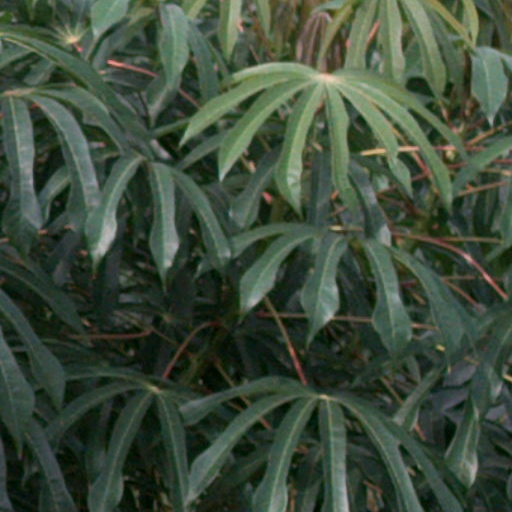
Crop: cassava